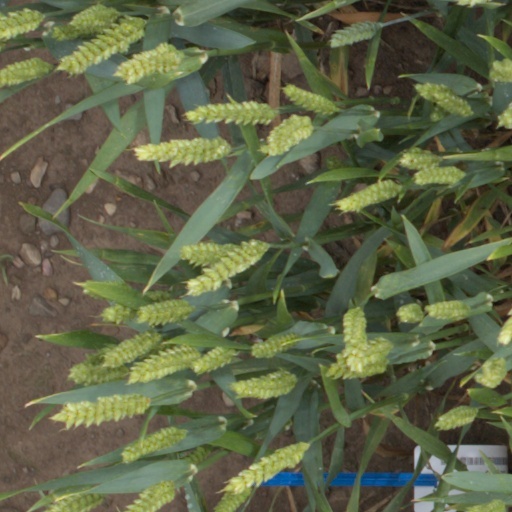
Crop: wheat